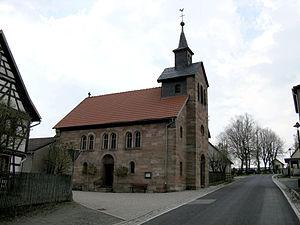
Birx est une municipalité allemande du land de Thuringe, dans l'arrondissement de Schmalkalden-Meiningen, au centre de l'Allemagne. En 2015, sa population est de 167 habitants.